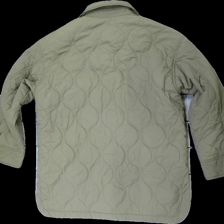
View: back
Type: Jacket
Category: Ladies
Brand: H&M
Colors: Green
Material: 79% nylone 21% polyester
Cut: Regular
Size: M
Season: Autumn
Stains: Minor
Damage: fläckar
Damage location: middle left
Damage 2: fläck
Damage 2 location: middle center
Price range: 50-100
Recommended usage: Reuse
Description: grön jacka med några små fläckar